Bob Cope

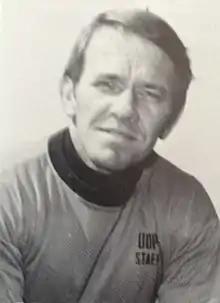
Cope, circa 1970s

Bob Cope (November 6, 1936 – August 3, 1997) was an American football coach. In a 32-year career, he served as assistant coach at Vanderbilt, SMU, Arkansas, Ole Miss, Purdue, Pacific, USC, Baylor, and Kansas State. During his career, he coached 23 nationally ranked defenses and participated in eight bowl games.